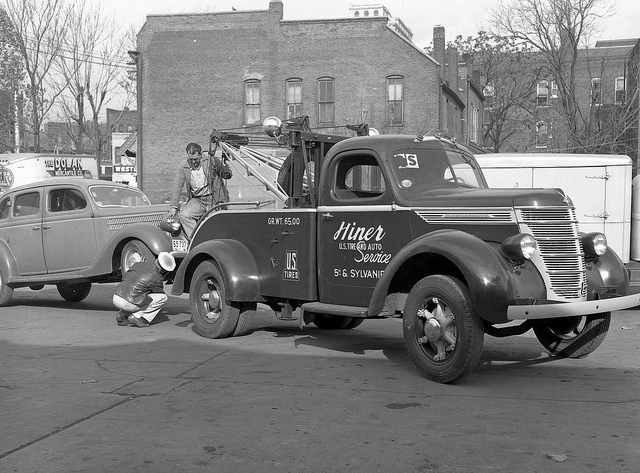
user: Given an image and a question. Answer the question in a short answer. Question: Is this truck made before or after 1970? Short Answer:
assistant: before